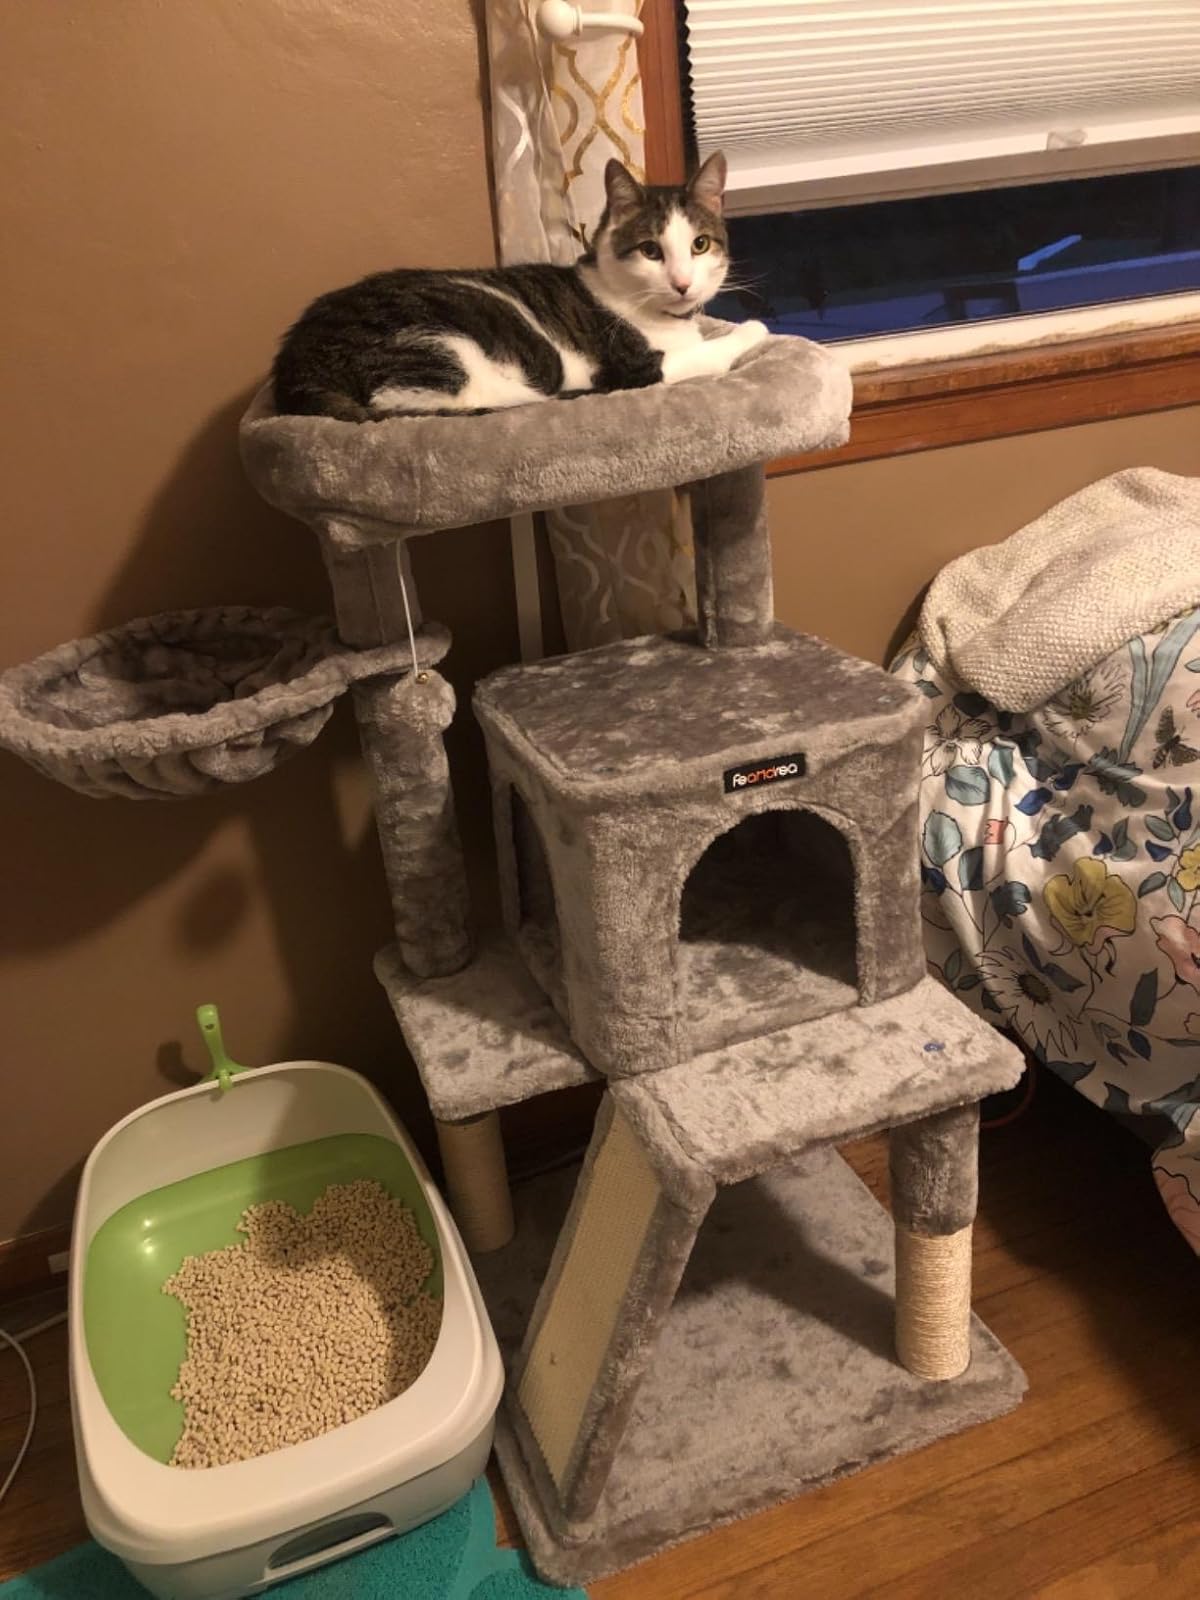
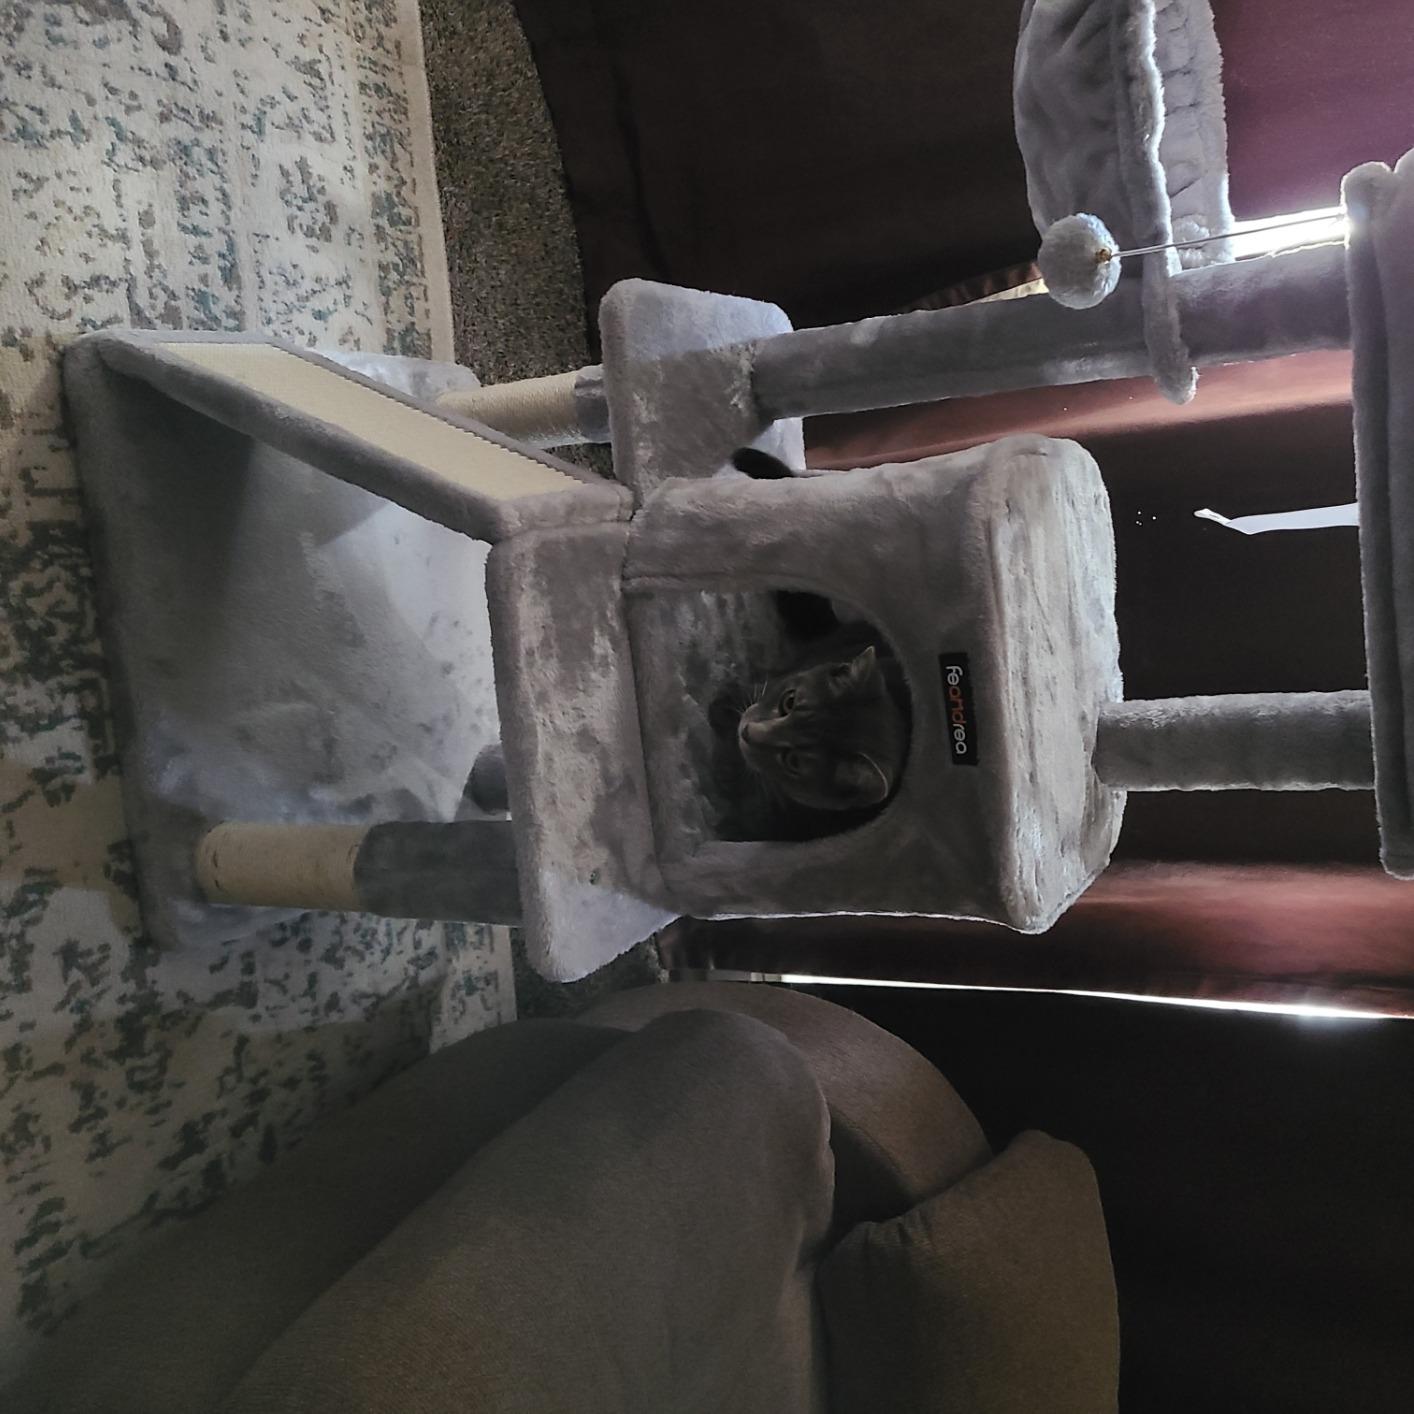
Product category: items_cat tree
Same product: yes